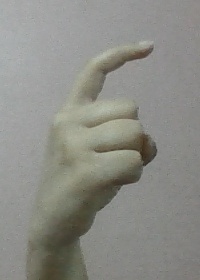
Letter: ra